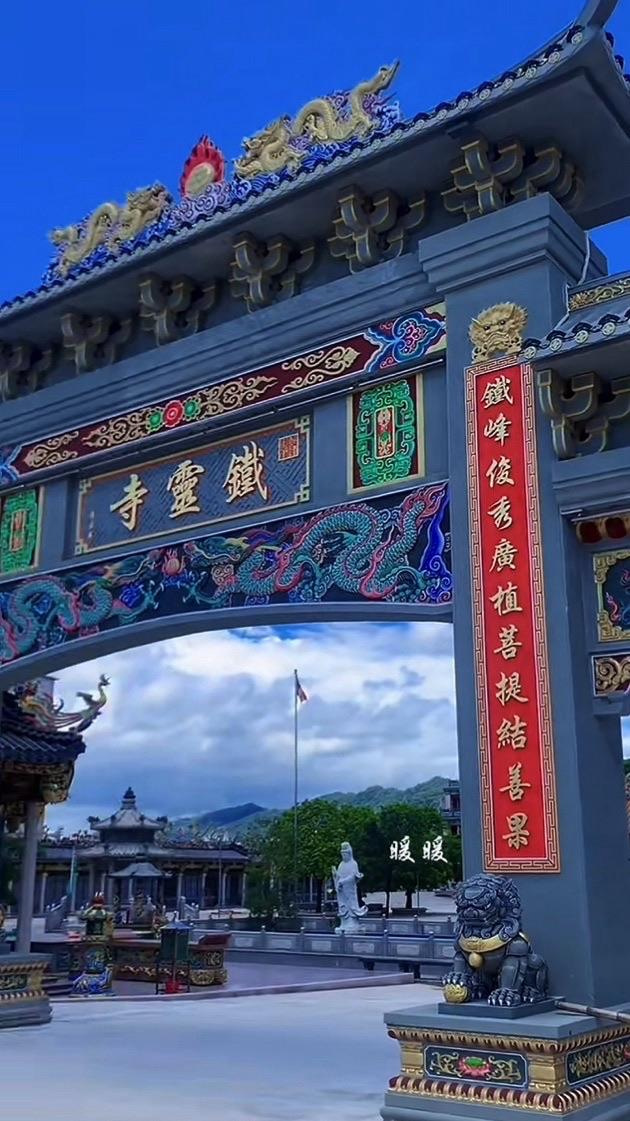
地标名称：铁灵寺
所在城市：揭阳市·普宁市